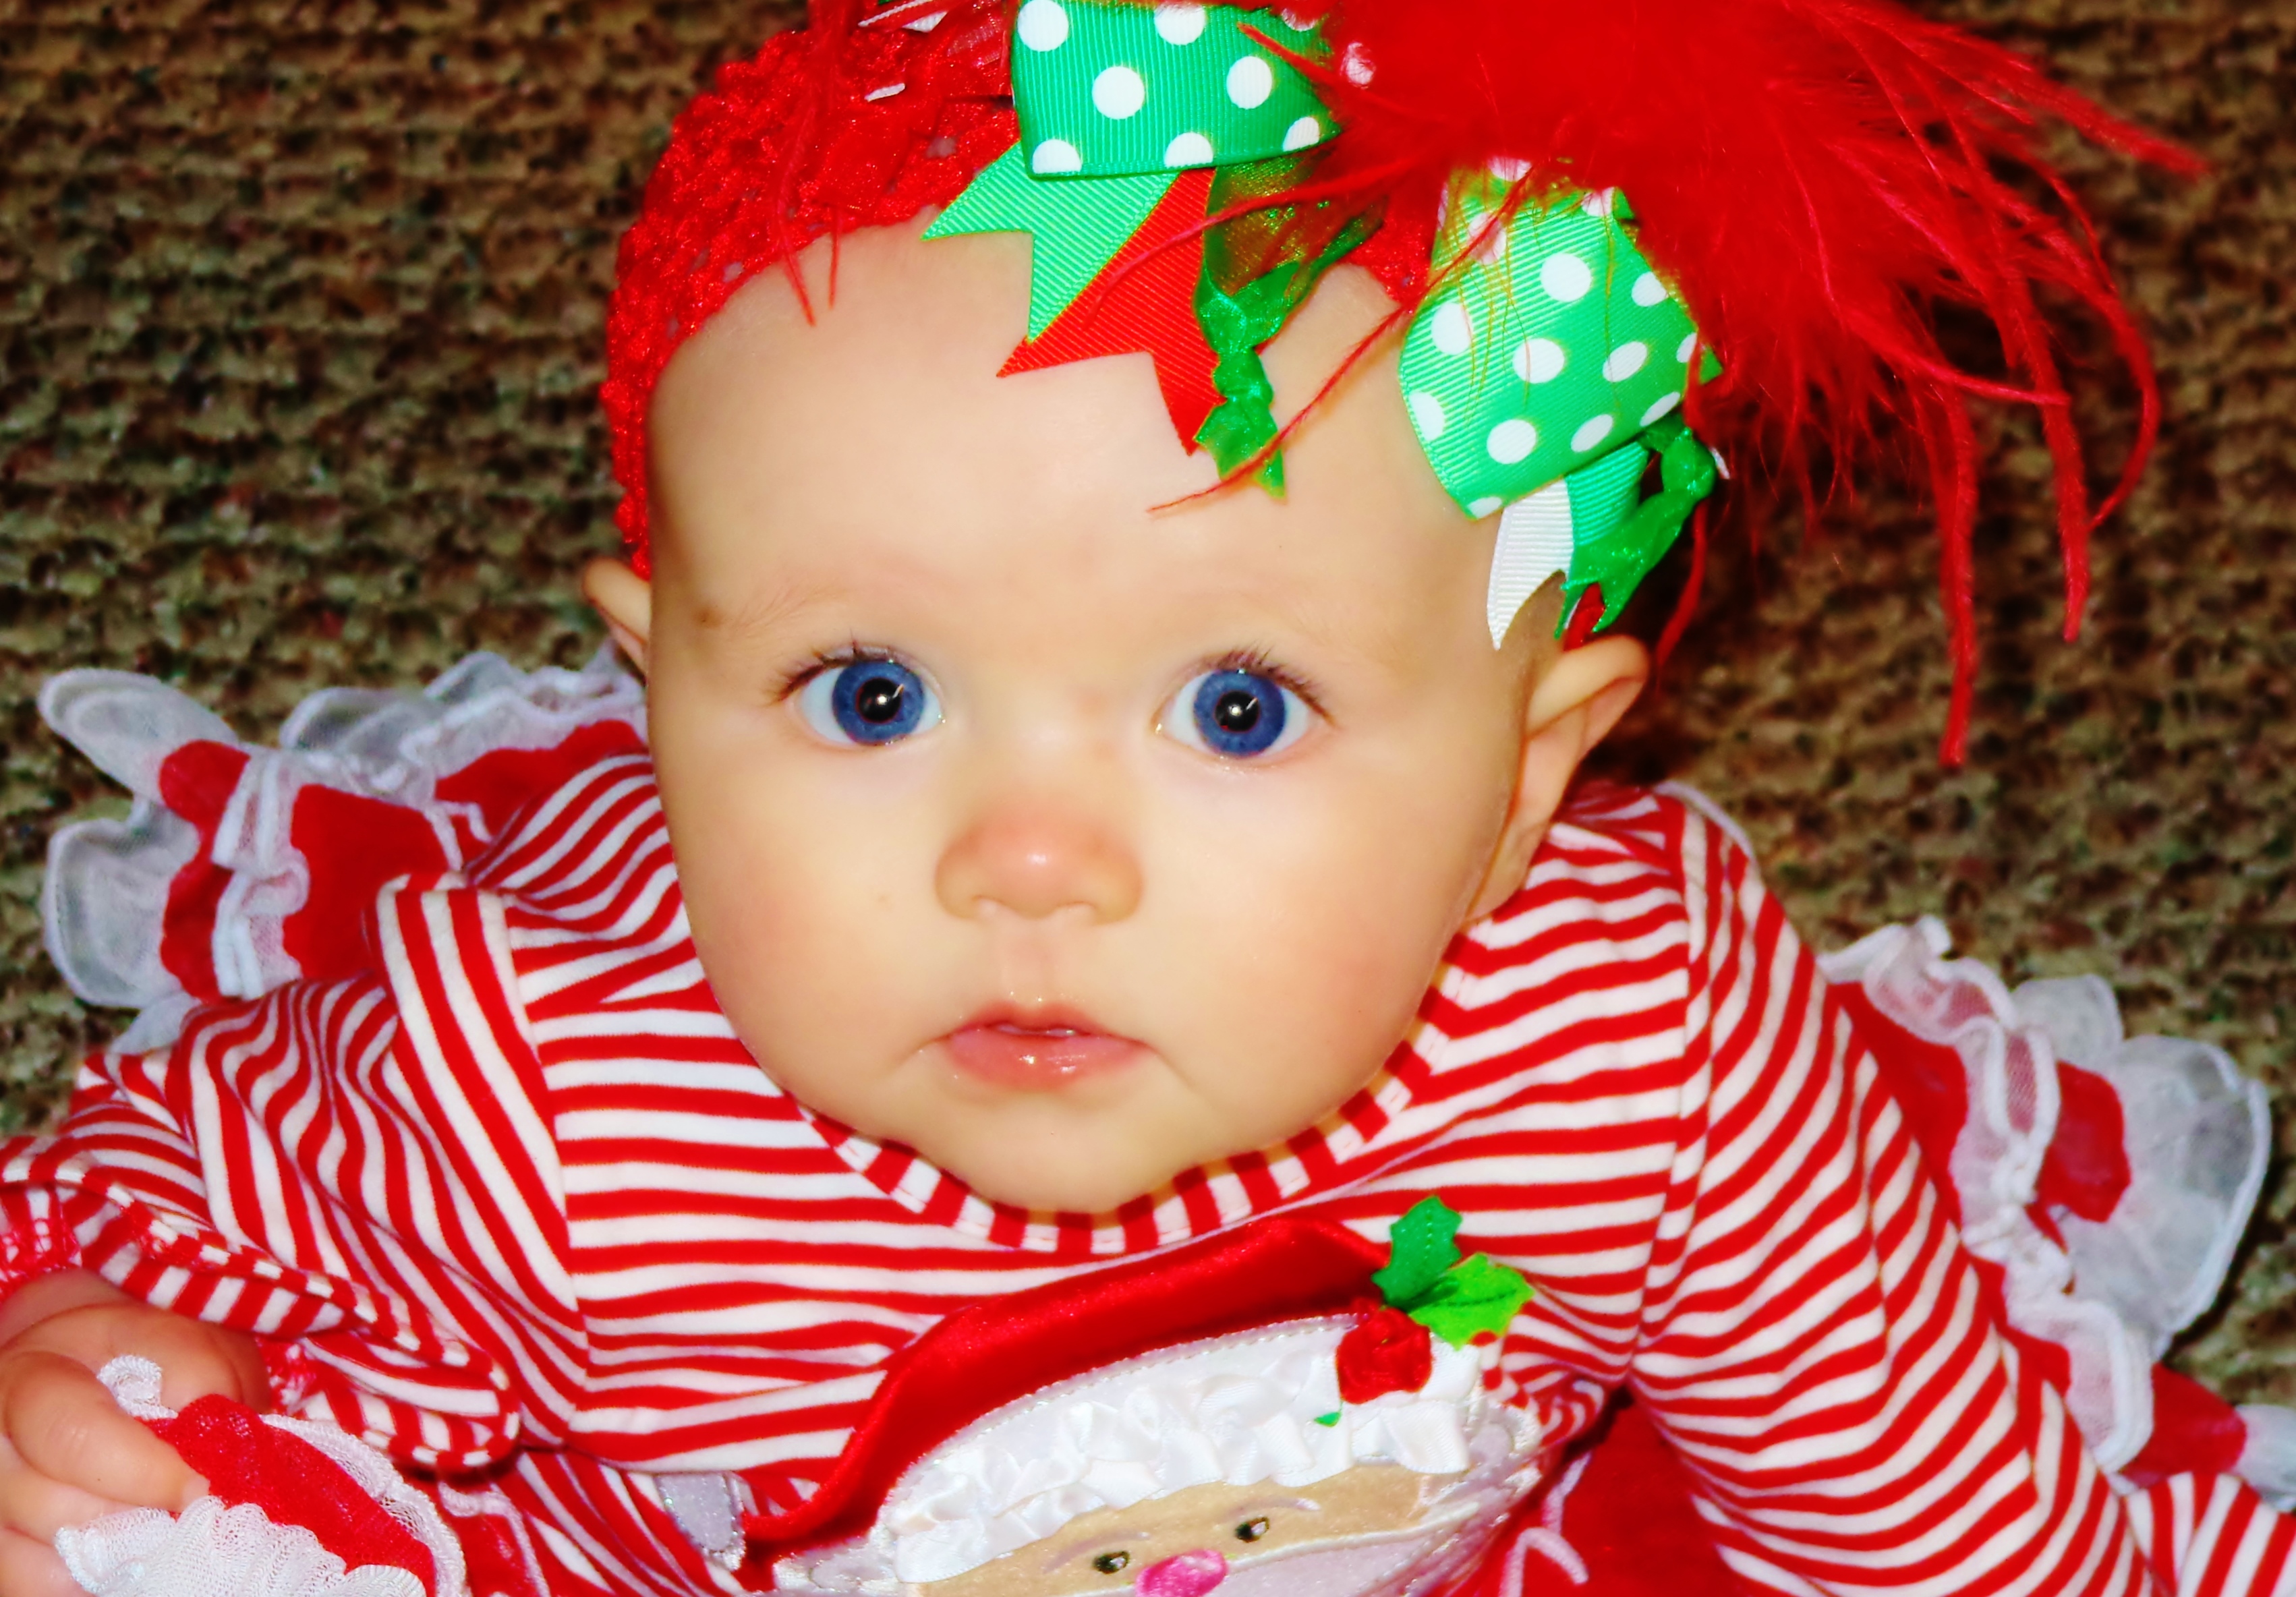
person, play, red, child, christmas, toy, doll, infant, toddler, organ, sweetness